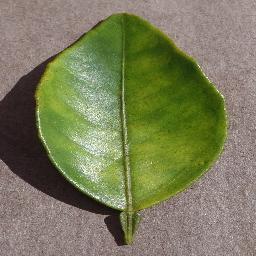
Label: Orange___Haunglongbing_(Citrus_greening)